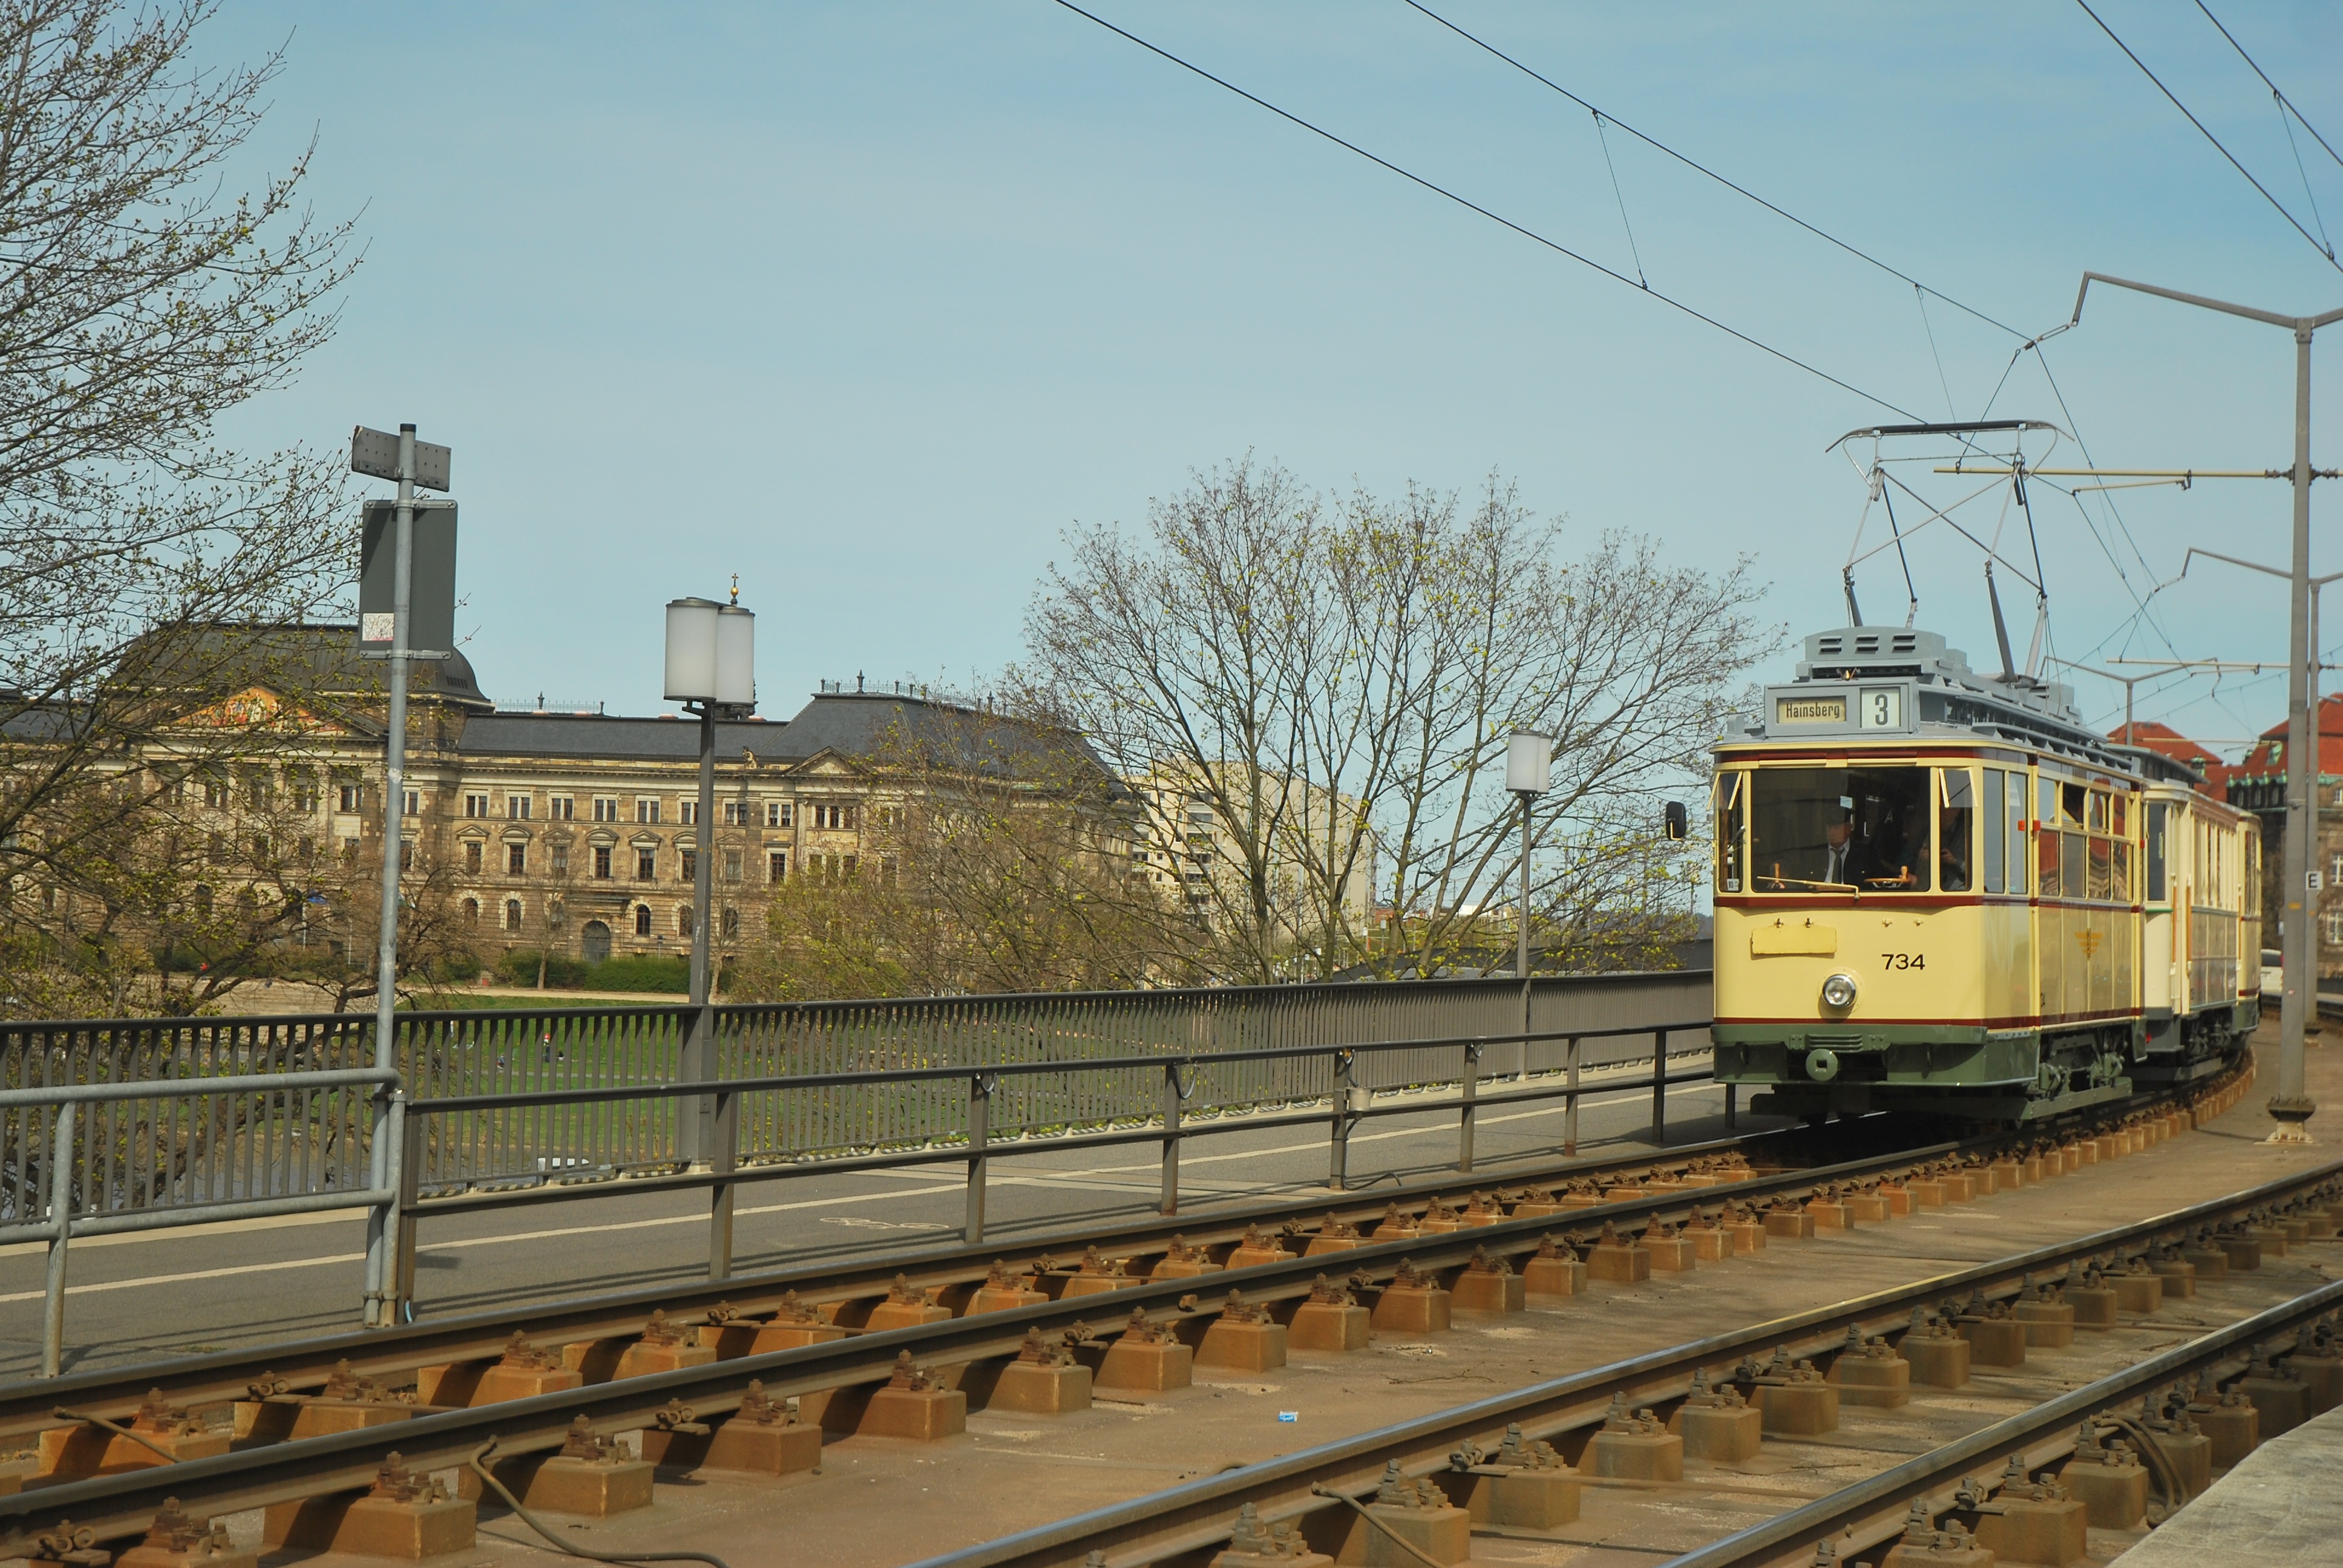
track, train, tram, transport, vehicle, train station, electricity, public transport, locomotive, news, dresden, rail transport, land vehicle, residential area, rolling stock, metropolitan area, railroad car